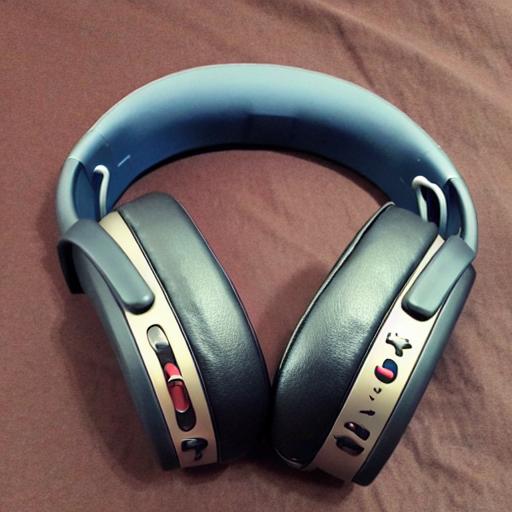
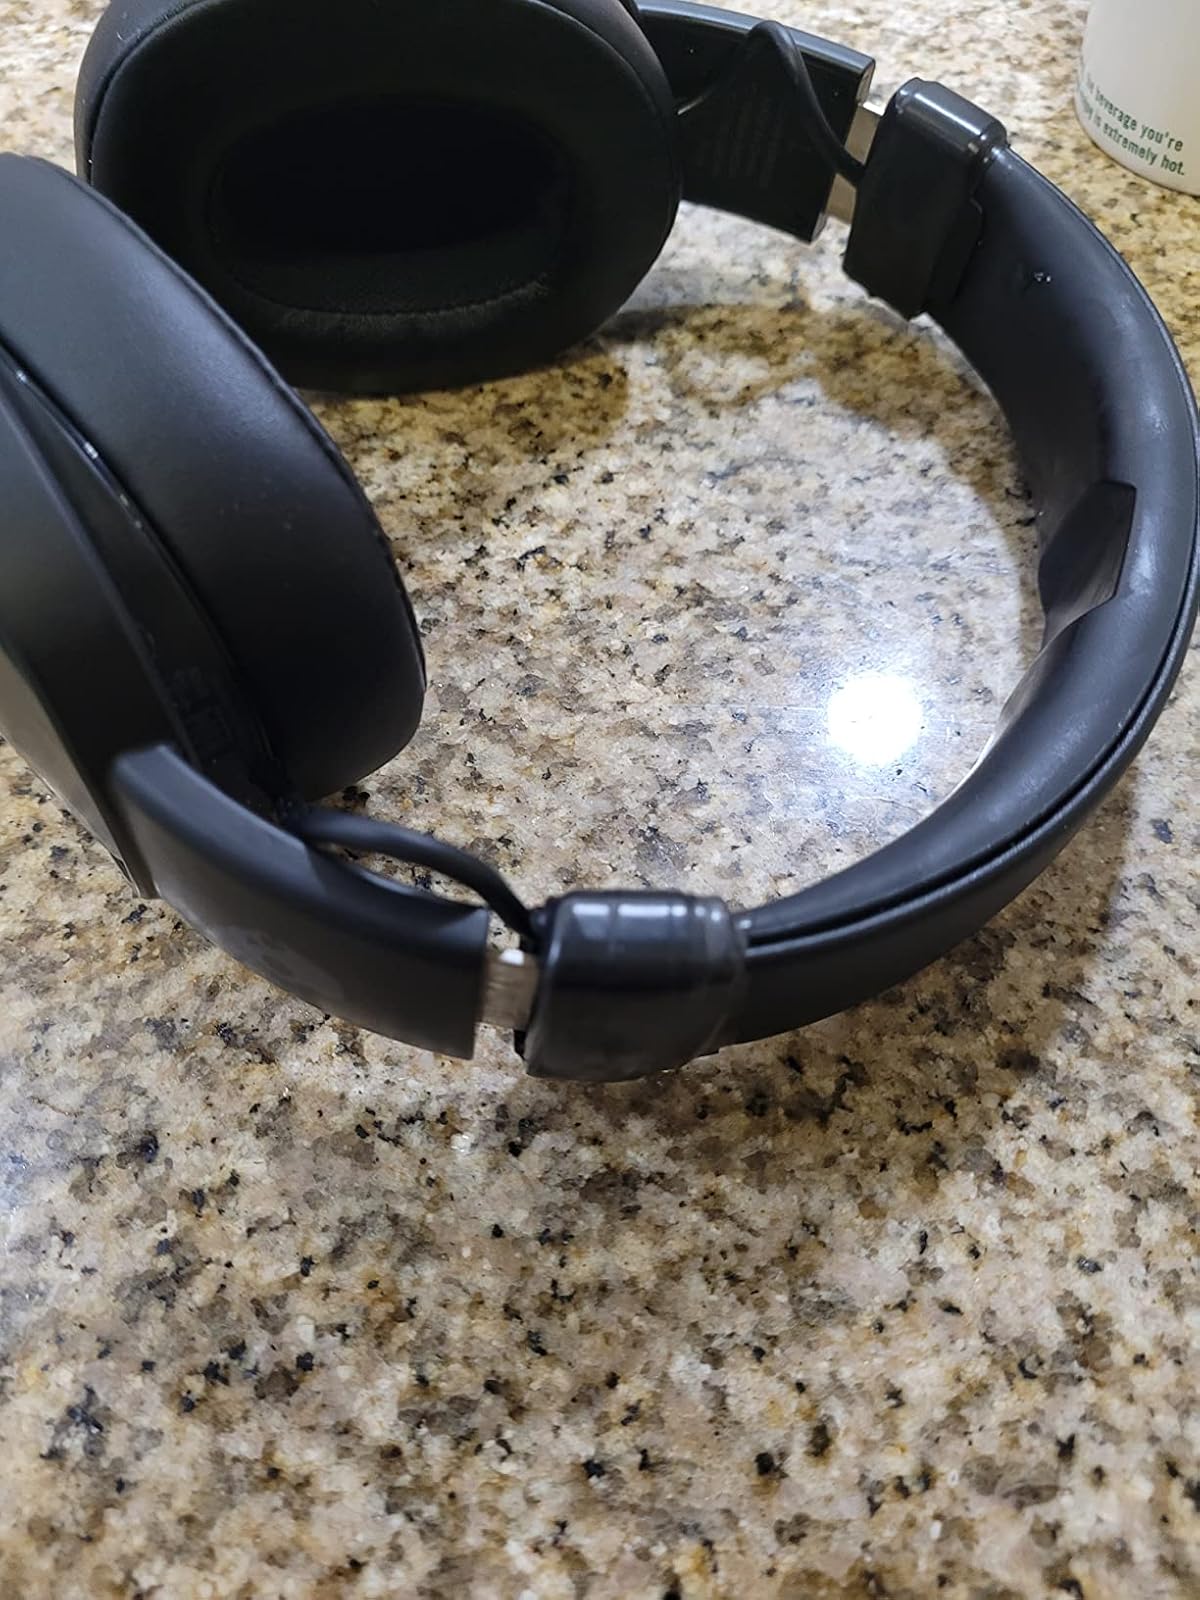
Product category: headphones
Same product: no